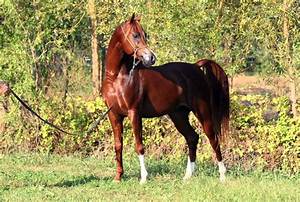
Label: horse